Chan Hiang Leng Colin v Public Prosecutor

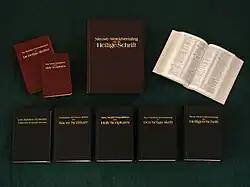
The "New World Translation of the Holy Scriptures", published in various languages by the Watch Tower Bible and Tract Society

Jehovah's Witnesses is a Christian denomination whose members refuse to engage in any political or national practices, such as saluting the flag or performing national service. This was deemed prejudicial to the public welfare and good order of Singapore, and on 14 January 1972 the Government issued two orders to deal with the perceived threat to public order. First, Gazette Notification No. 123 of 1972 ("Order 123") was issued by the Minister for Culture pursuant to section 3 of the Undesirable Publications Act ("UPA") to ban works published by the Watch Tower Bible and Tract Society ("WTBTS"), the primary corporation used by Jehovah's Witnesses.